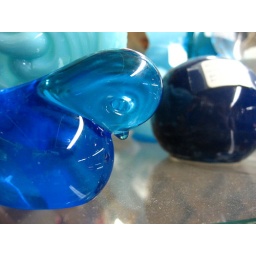
Glass bird on a shelf of blue stuff in an antique store. Kalispell, Montana